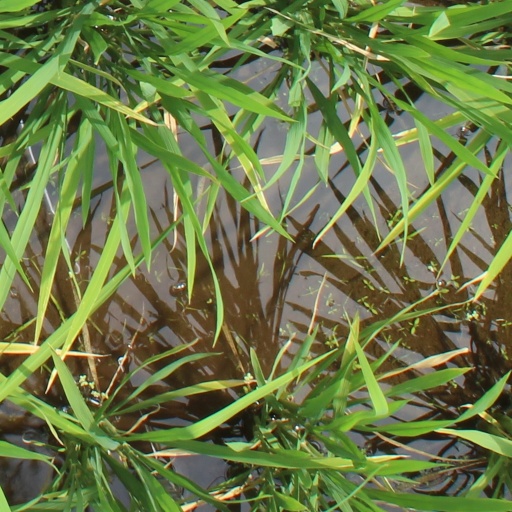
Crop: rice